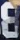
Number: 8